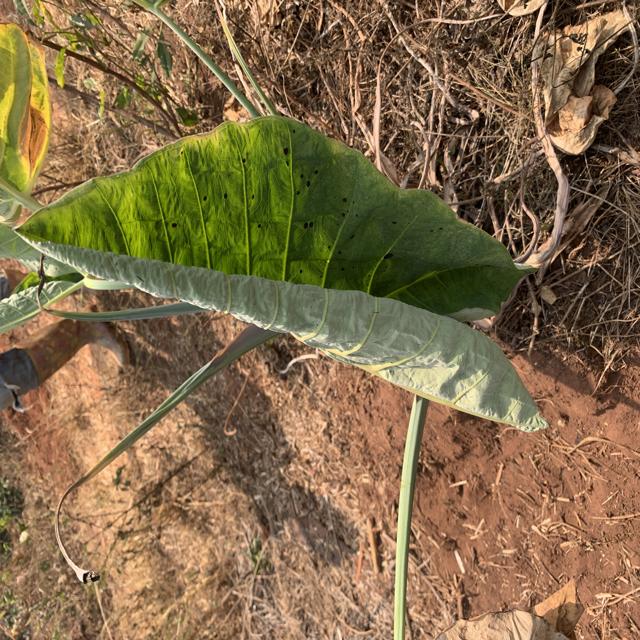
Label: Healthy